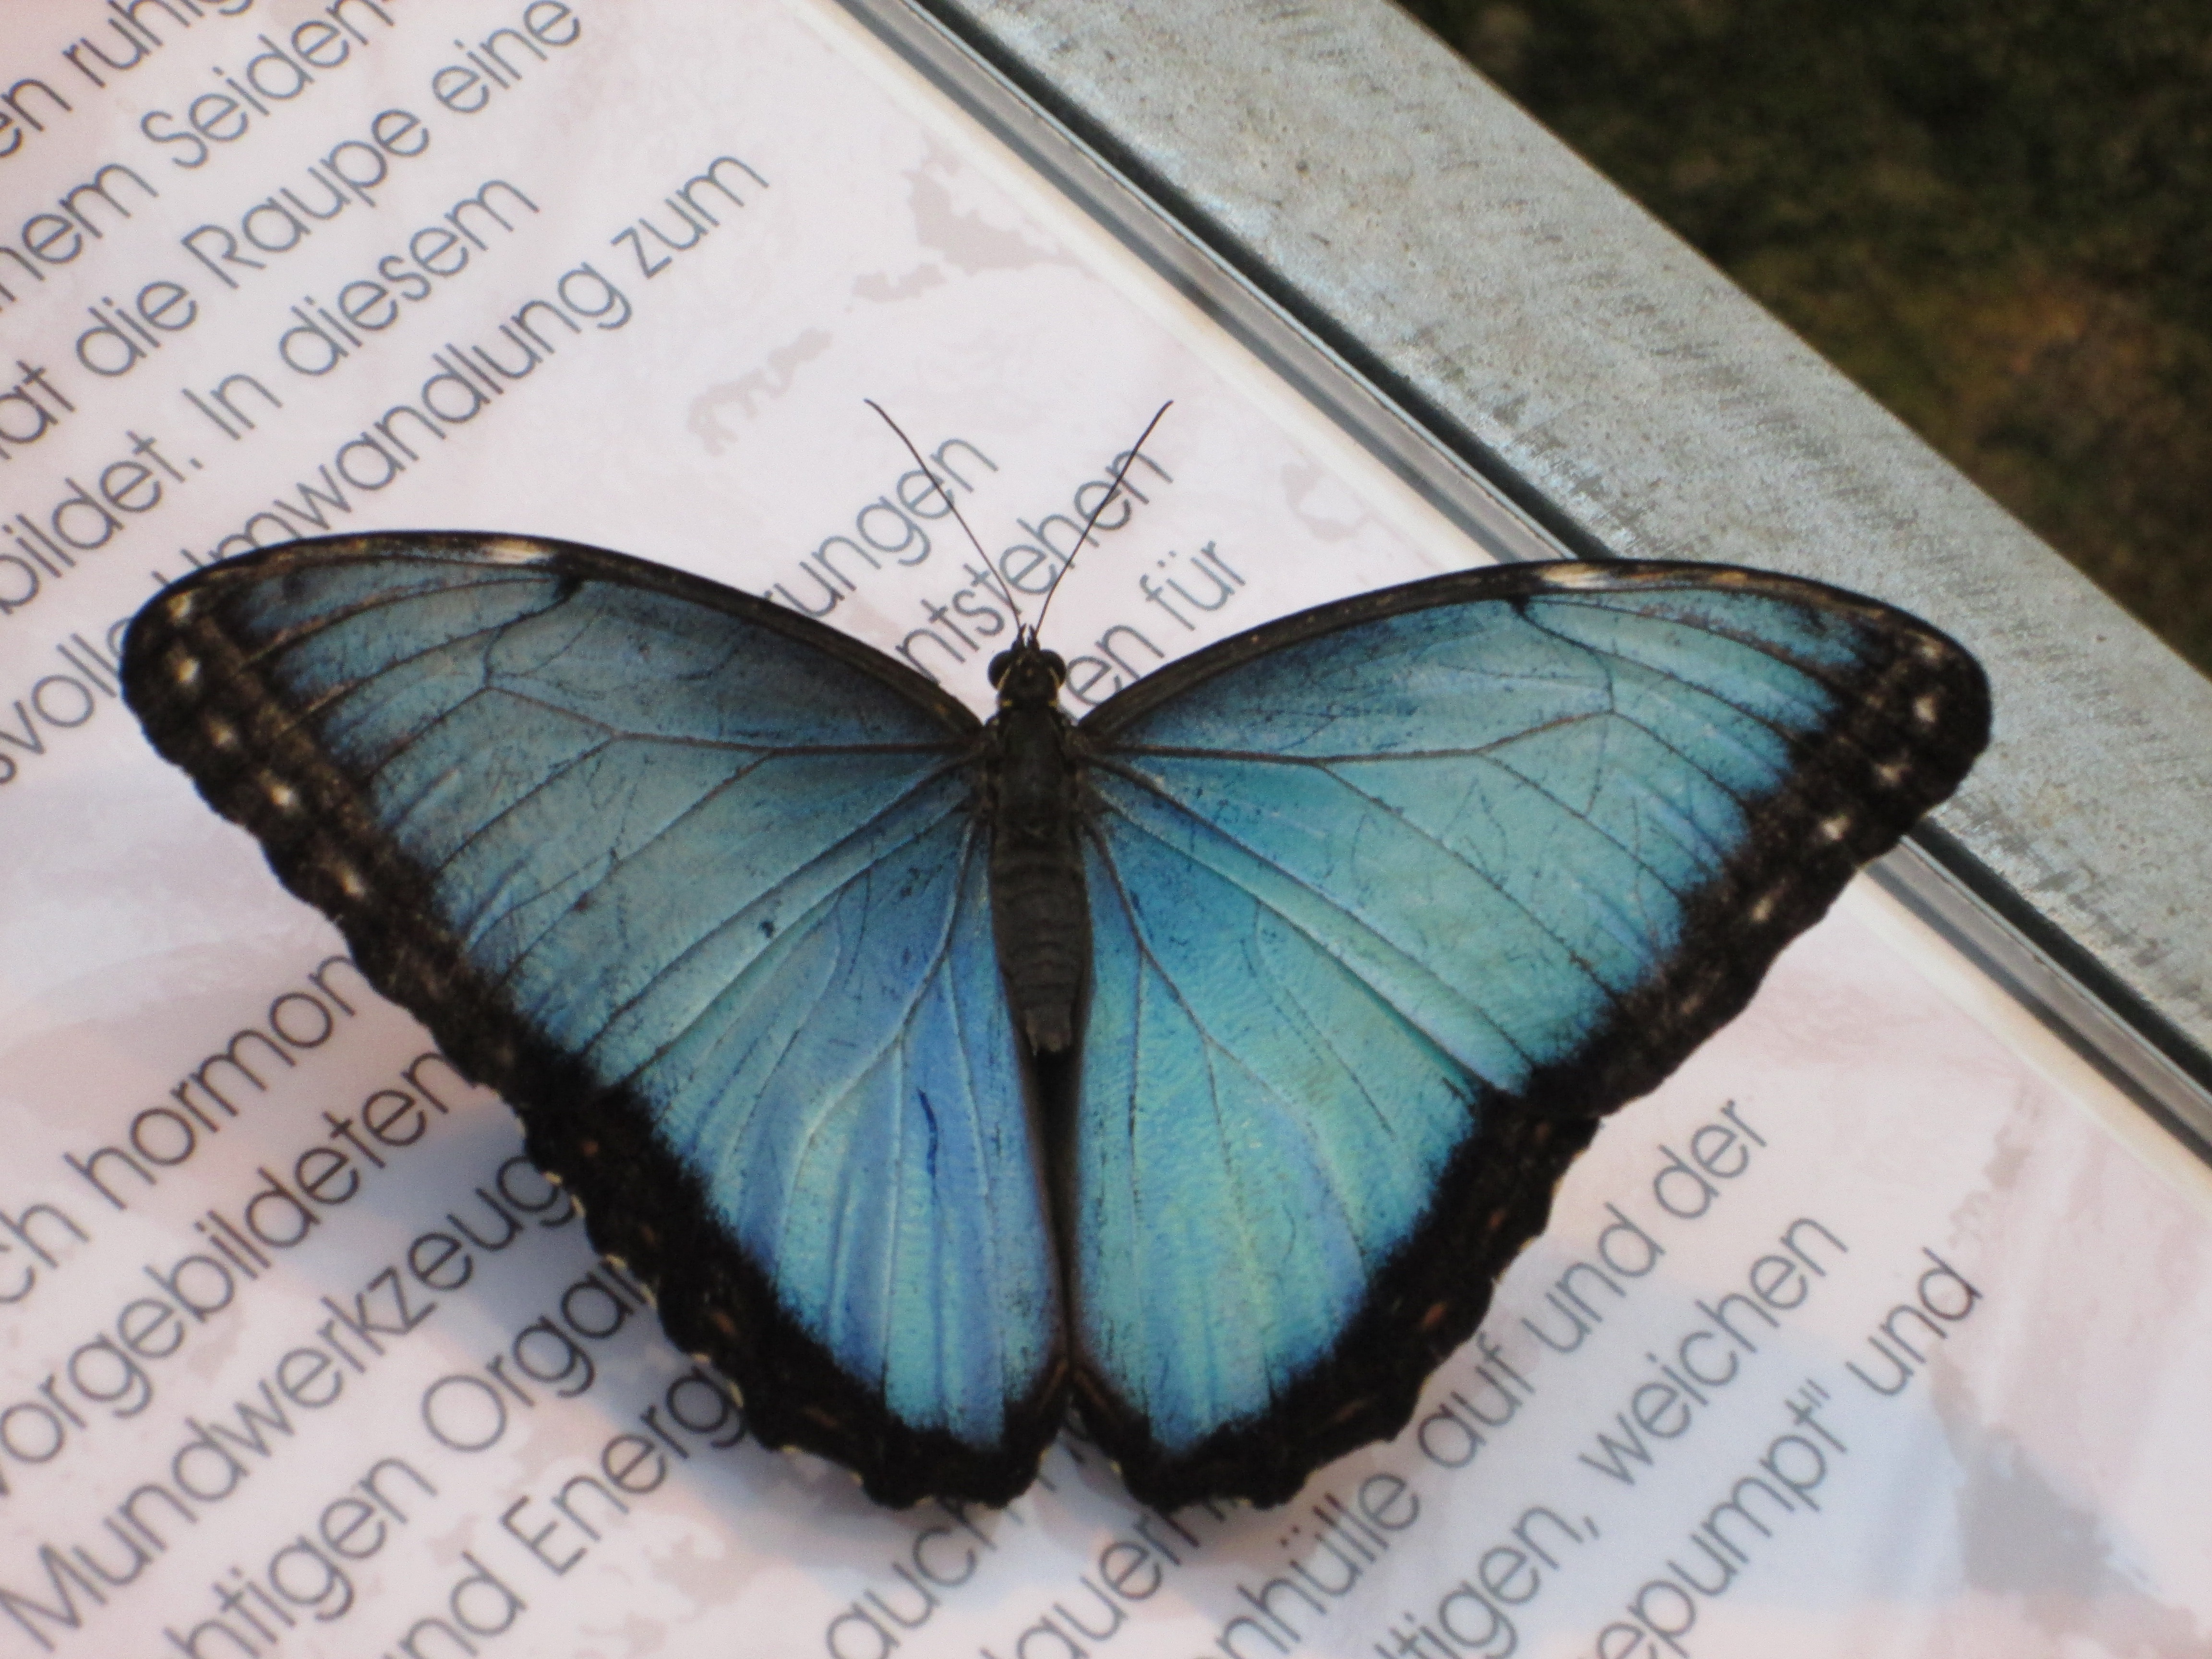
wing, animal, fly, insect, butterfly, fauna, invertebrate, edelfalter, pollinator, satyrinae, morpho peleides, blue morphofalter, sky butterfly, moths and butterflies, morphini